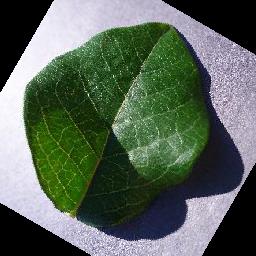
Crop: blueberry
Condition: healthy